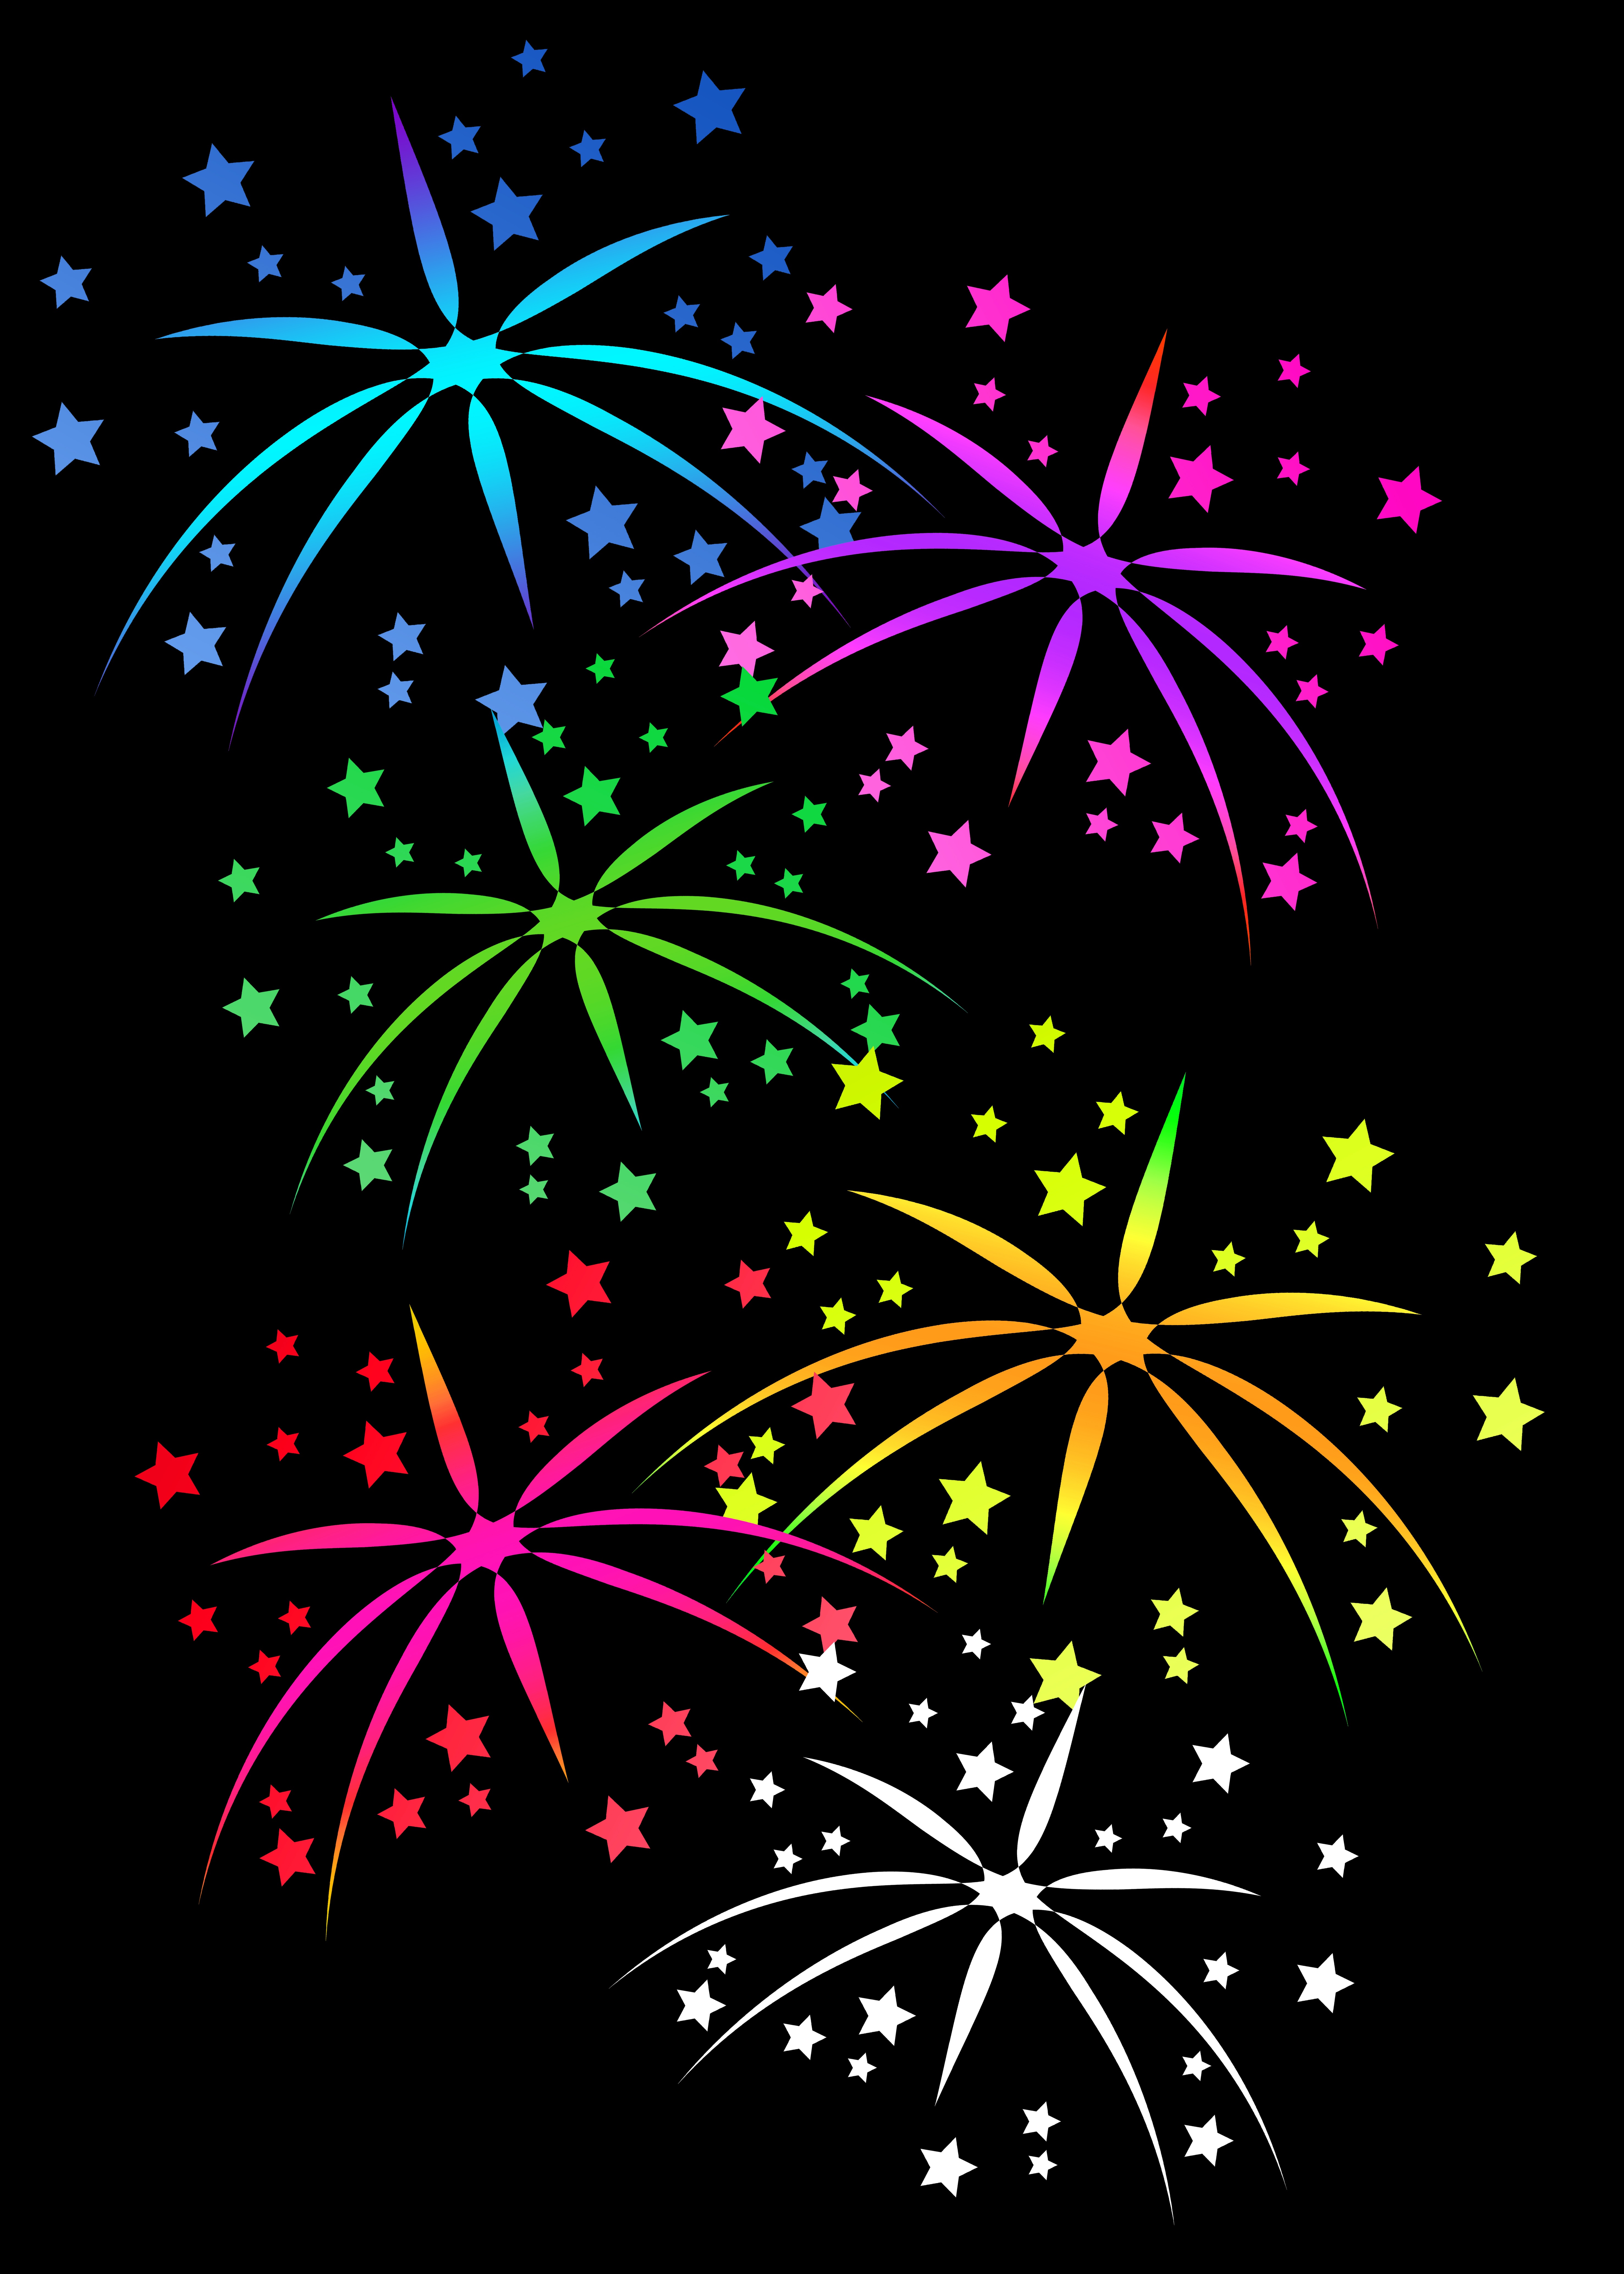
recreation, celebration, line, fireworks, illustration, stars, event, outdoor recreation